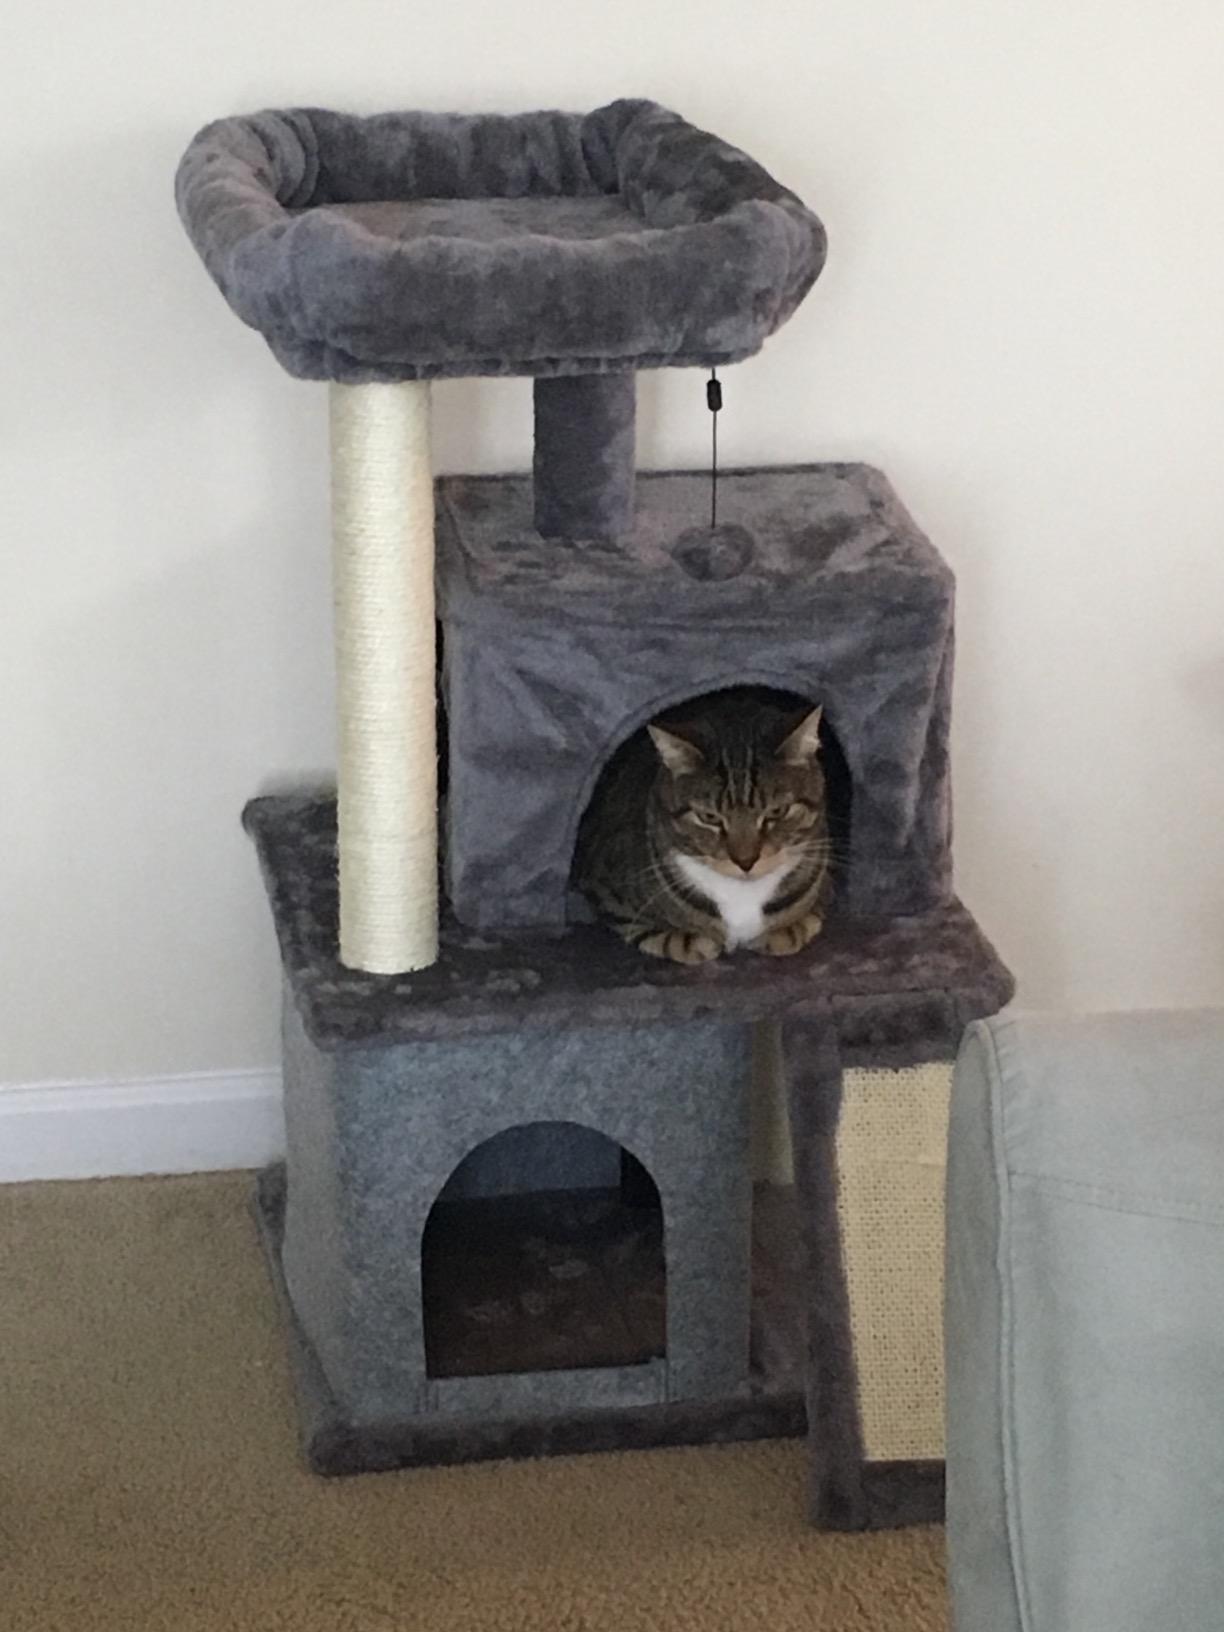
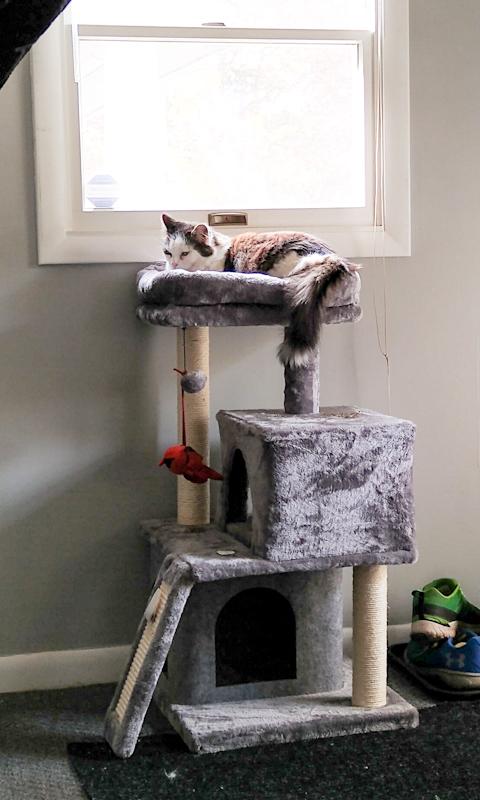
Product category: items_cat tree
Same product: yes